Aksharam

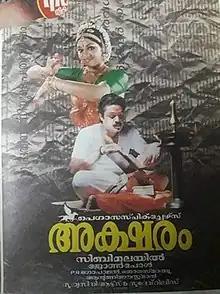
Poster

Aksharam (അക്ഷരം, English: "Alphabet") is a 1995 Indian Malayalam film, directed by Sibi Malayil. The film stars Suresh Gopi, Annie, and Jagathy Sreekumar in lead roles. This film is noted for the first screen appearance of famous south Indian actor Kalabhavan Mani, who did a cameo role of an auto rickshaw driver. The film has a musical score by Perumbavoor G Ravindranath. In this movie, Gopi portrays a journalist, who loses everything for his job to find truth.